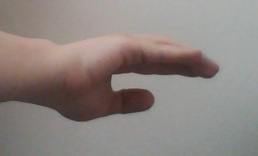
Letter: jeem